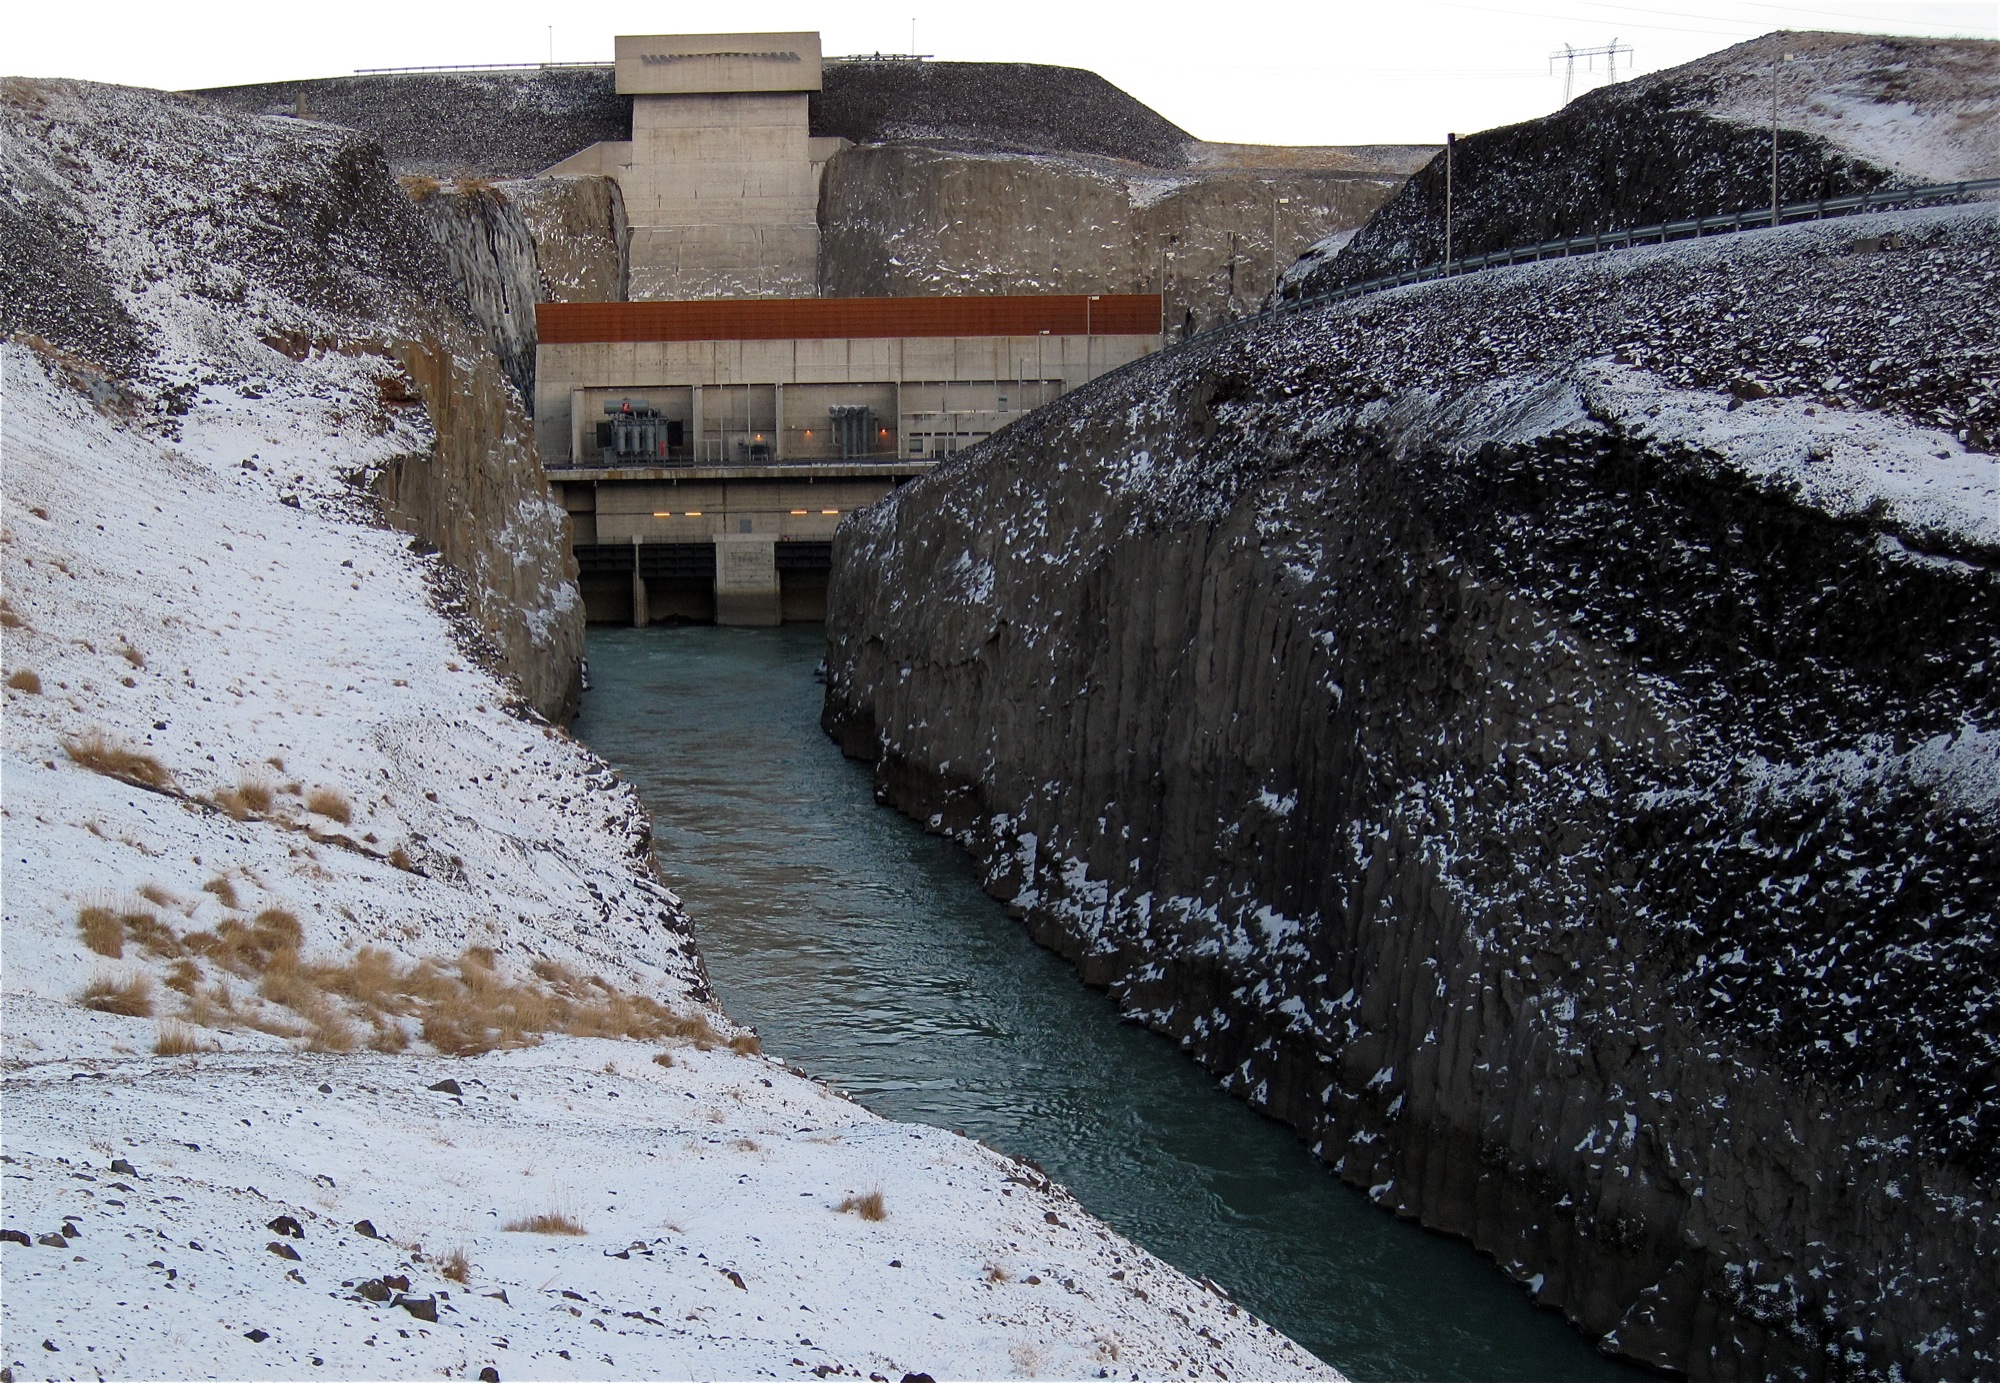
water, rock, snow, winter, ice, weather, iceland, season, waterway